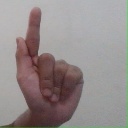
अक्षर: ळ